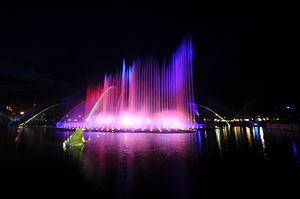
Aquanura est un spectacle aquatique sons et lumières au parc d'attractions néerlandais Efteling.
Le parc d'attractions néerlandais Efteling est un des plus importants d’Europe bien qu'il ne soit essentiellement connu qu'aux Pays-Bas, en Allemagne et en Belgique. Avec pour thèmes les contes et légendes, il est un des parcs les plus visités d'Europe et a reçu plus de cent millions de visiteurs depuis son ouverture.
WET, également connu sous le nom WET Design, est une firme de création et design de spectacles et d'aménagements aquatiques. Celle-ci est basée à Los Angeles, Californie. Elle fut fondée en 1983 par Fuller Mark, Mélanie Simon et Alan Robinson, d'anciens Imagineers de Disney. WET Design est surtout connu pour les Fountains of Bellagio, 36 000 m² de fontaines de l'hôtel-casino Bellagio à Las Vegas. Cette installation a depuis été surpassée par The Dubai Fountain de Burj Khalifa sur son lac artificiel de 13 hectares. Inaugurée en mai 2009, ses 6 000 jets d'eau et projecteurs s'animent sur des airs de musique. En troisième position, Aquanura situé à Efteling. S'ajoute à cela la quatrième plus grande fontaine musicale au monde, celle du Morocco mall au Maroc s'étalant sur 6 000 m² avec 282 jets d'eau colorés et rythmés dont la capacité de propulsion peut atteindre les 60 m de hauteur. La société a également conçu plus de 200 fontaines et jeux d'eau dans plusieurs régions du monde.